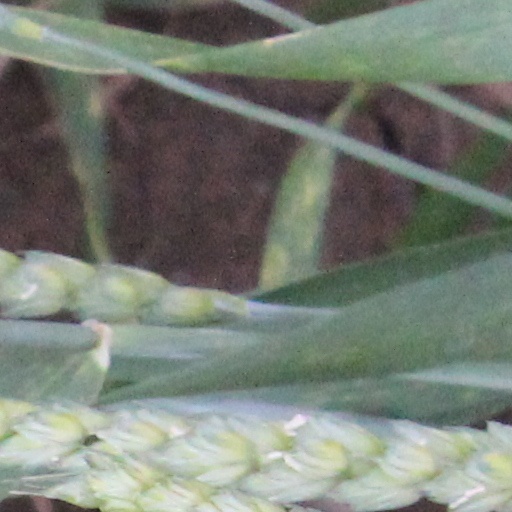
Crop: wheat